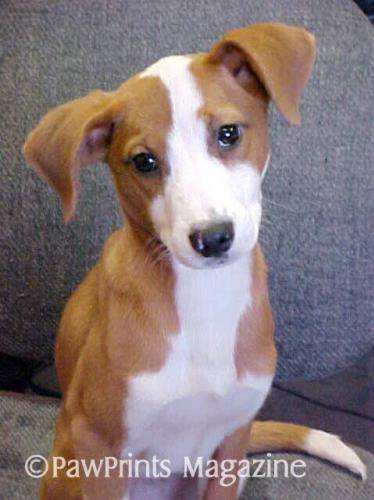
Label: dog